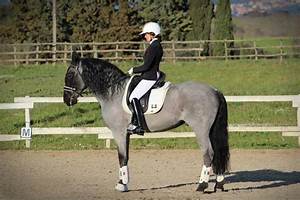
Label: horse